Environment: real
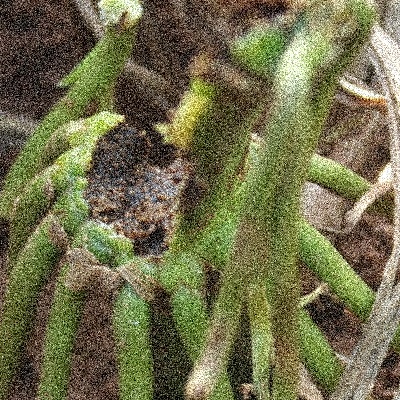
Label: fall_armyworm